Presidency of Francisco Sagasti

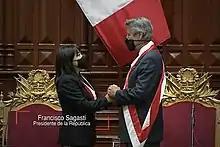
Mirtha Vásquez, President of Congress, swears in Francisco Sagasti.

Five days after the inauguration, Sagasti announced major changes in the executive board of the National Police and announced that César Cervantes would be appointed as the National General.